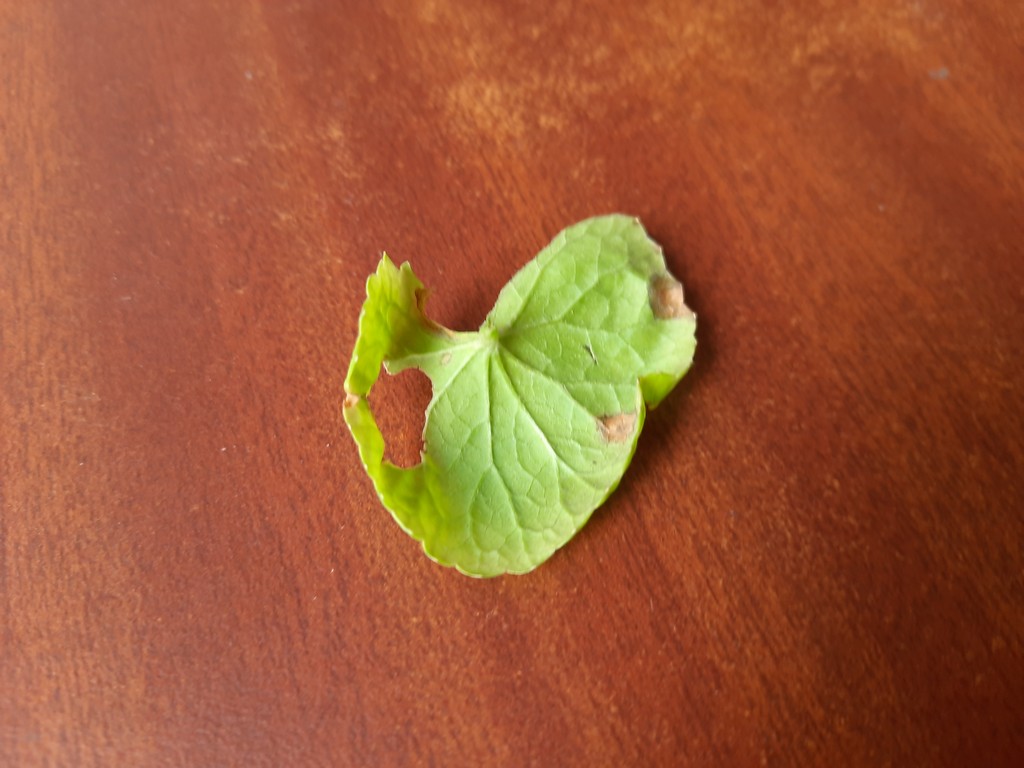
Label: Unhealthy